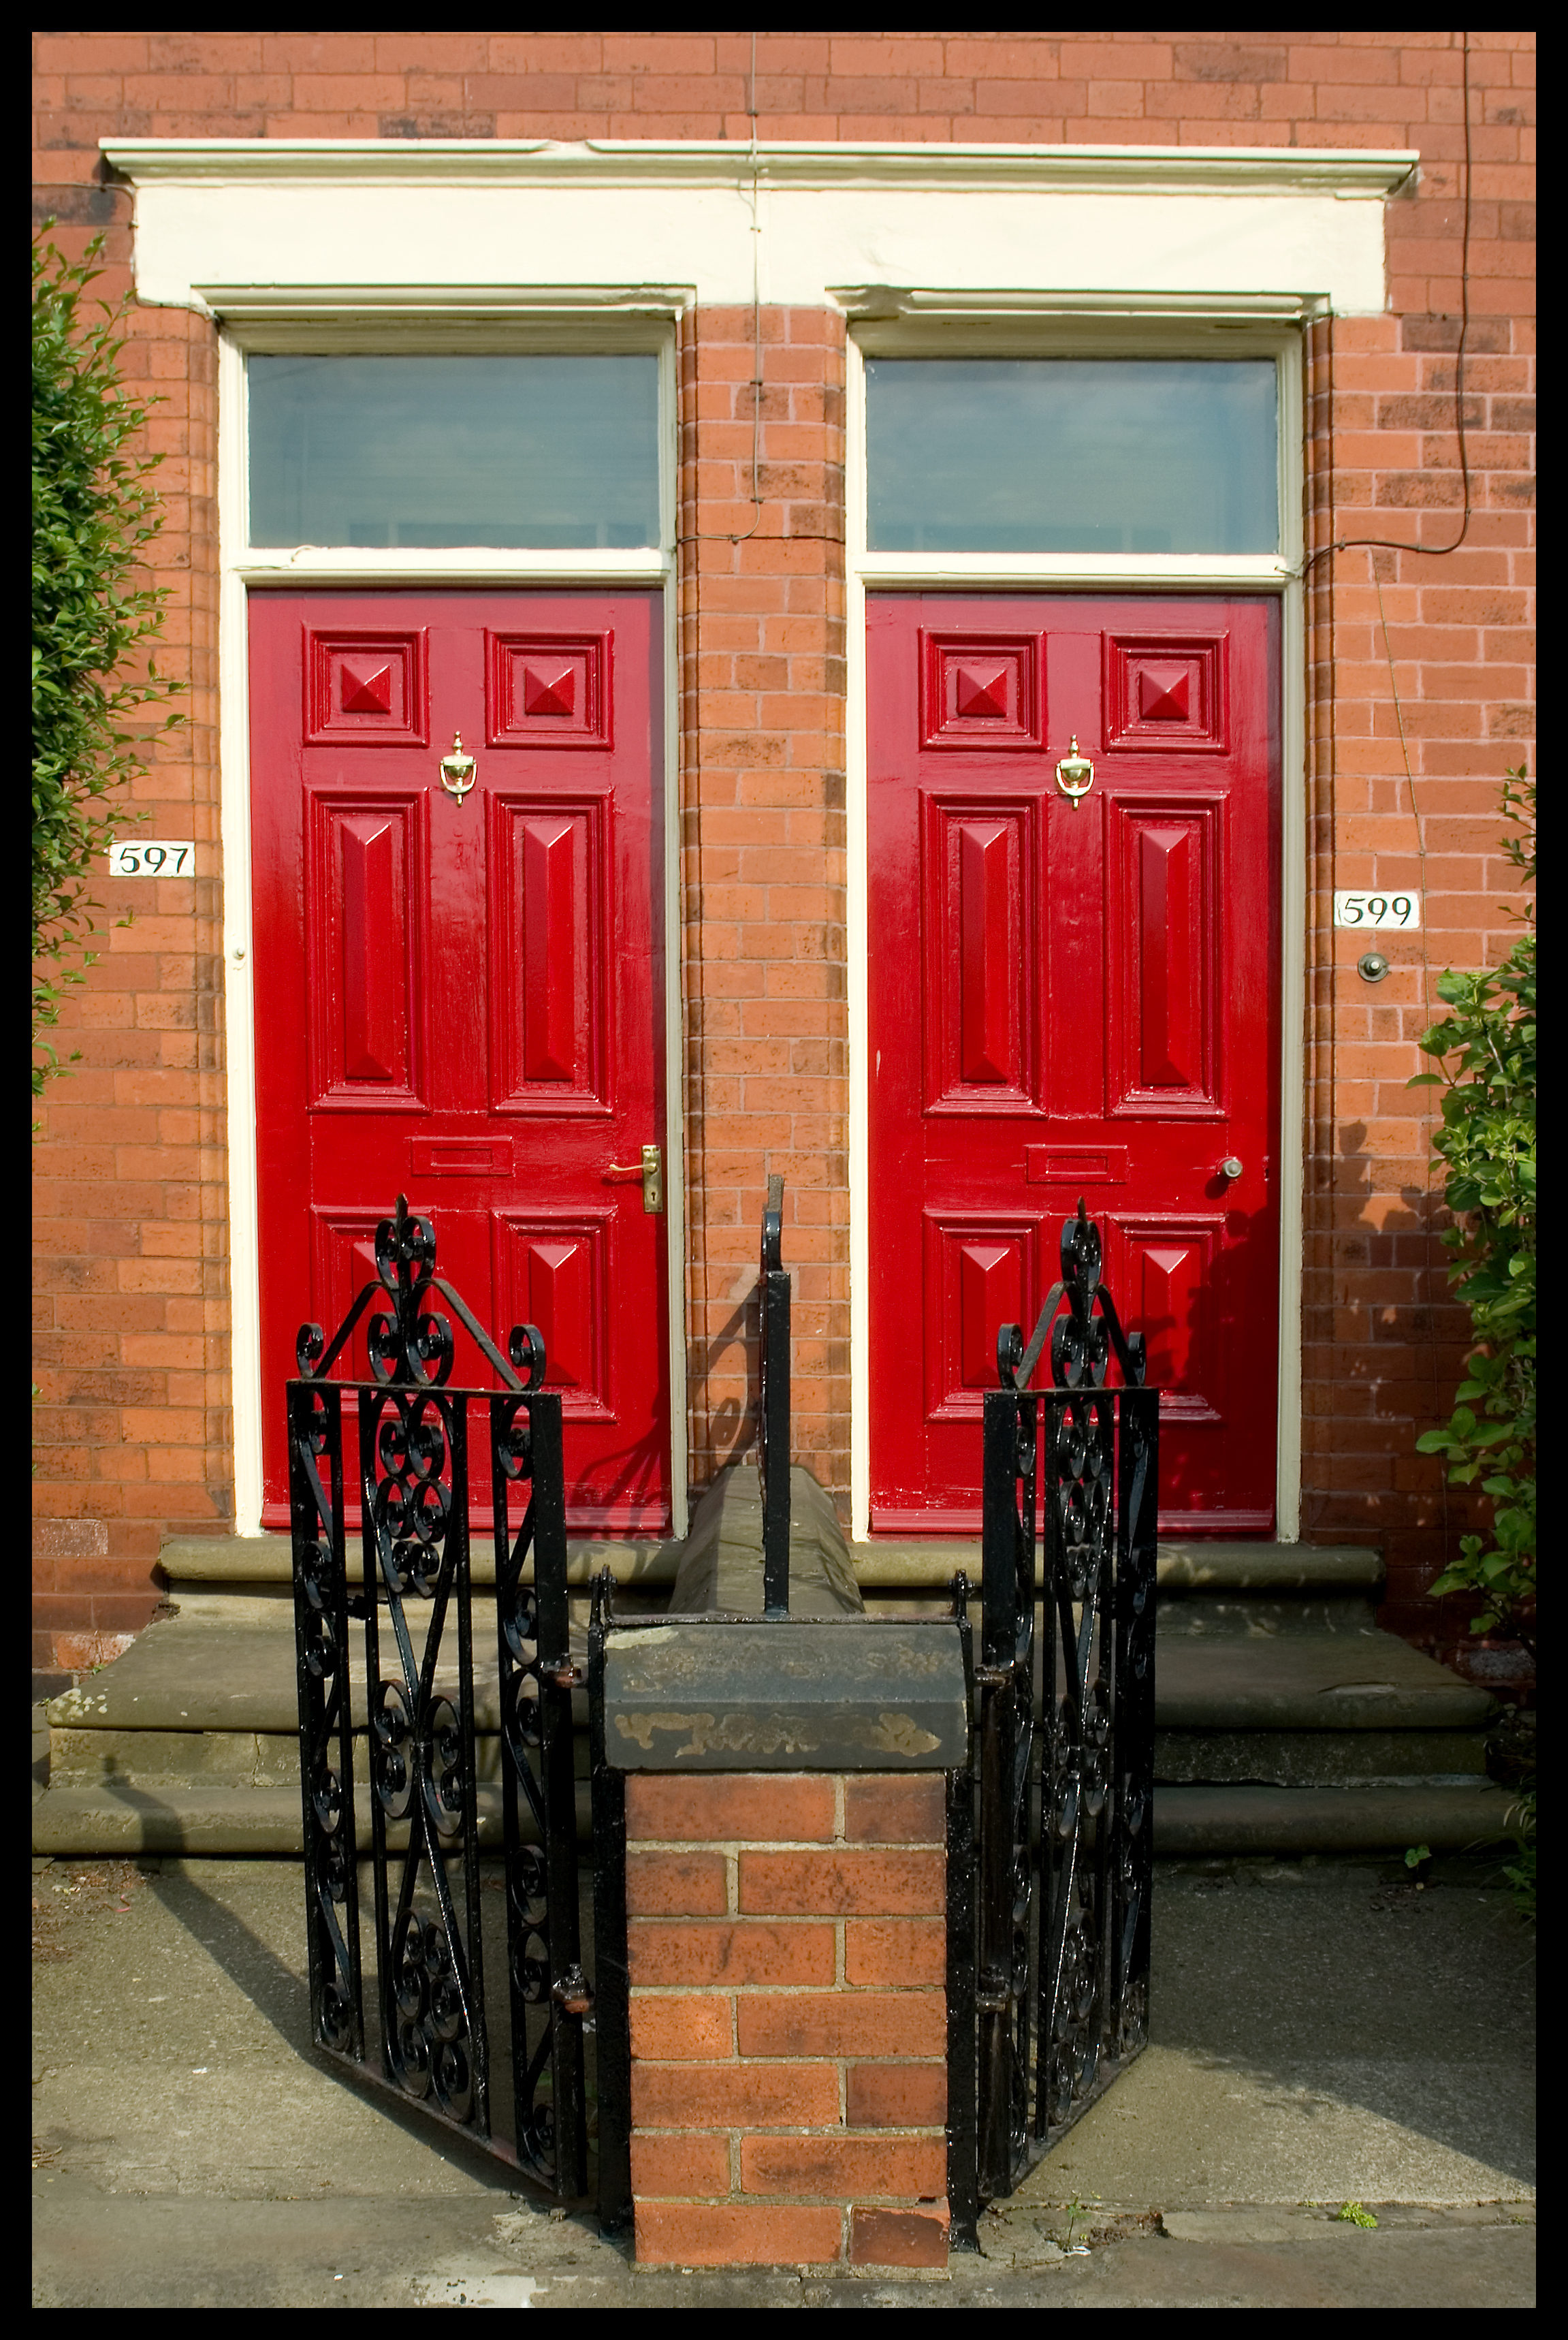
architecture, house, window, home, wall, red, facade, brick, door, mirror, doors, brickwork